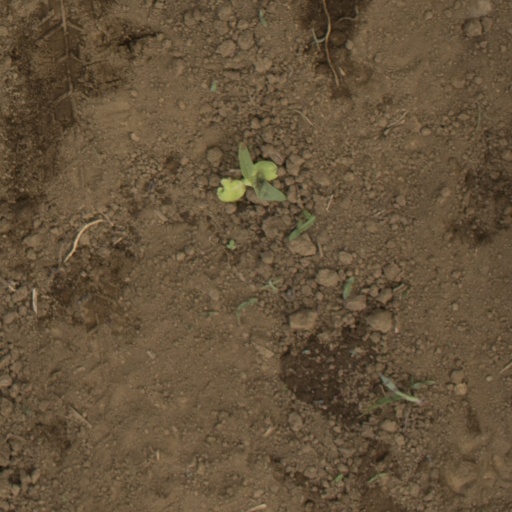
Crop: Jerusalem artichoke